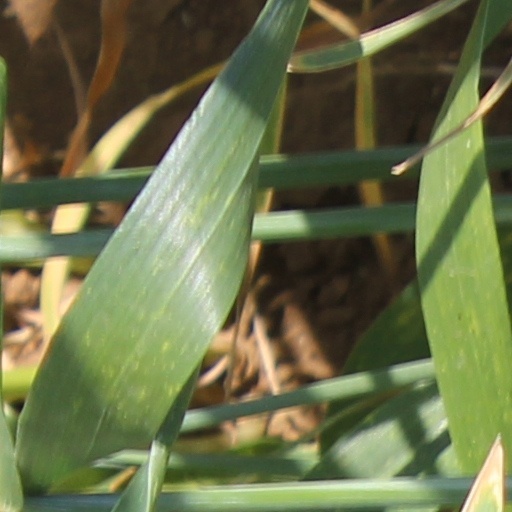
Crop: wheat